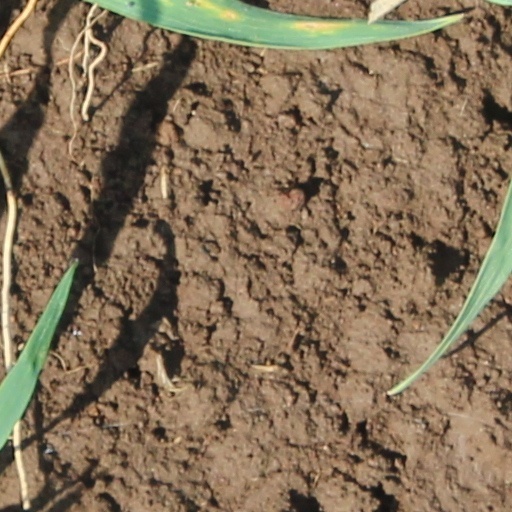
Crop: wheat